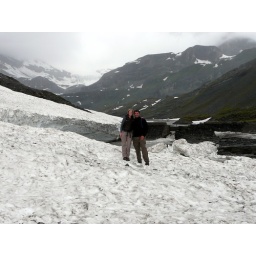
Happy to still be on "dry land" after crossing the river over a bridge of snow